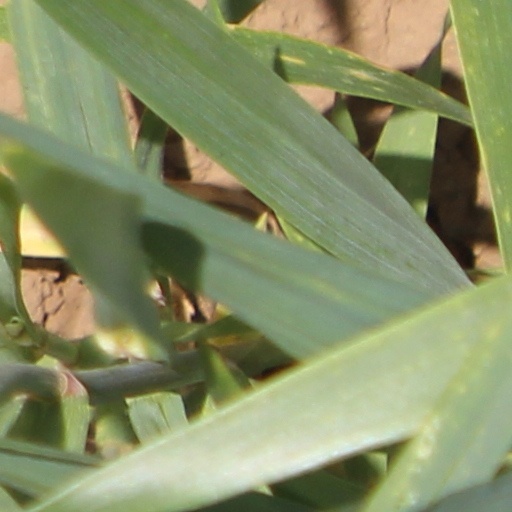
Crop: wheat